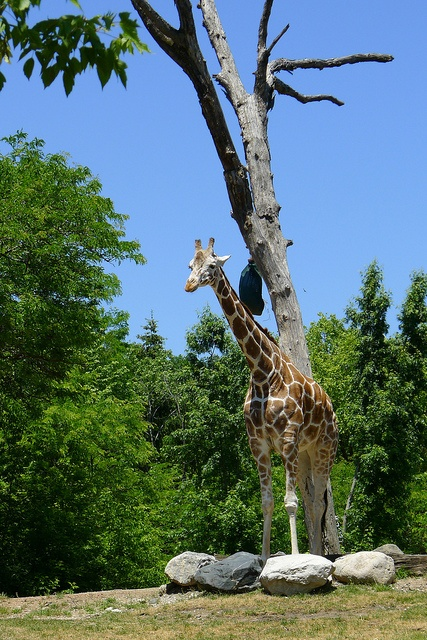
A giraffe standing next to a tree next to rocks.
a very tall giraffe standing next to a tree
A giraffe stands among rocks beside a tree.
a giraffe stands in front of a big tree
A single giraffe standing by a tree and some rocks.